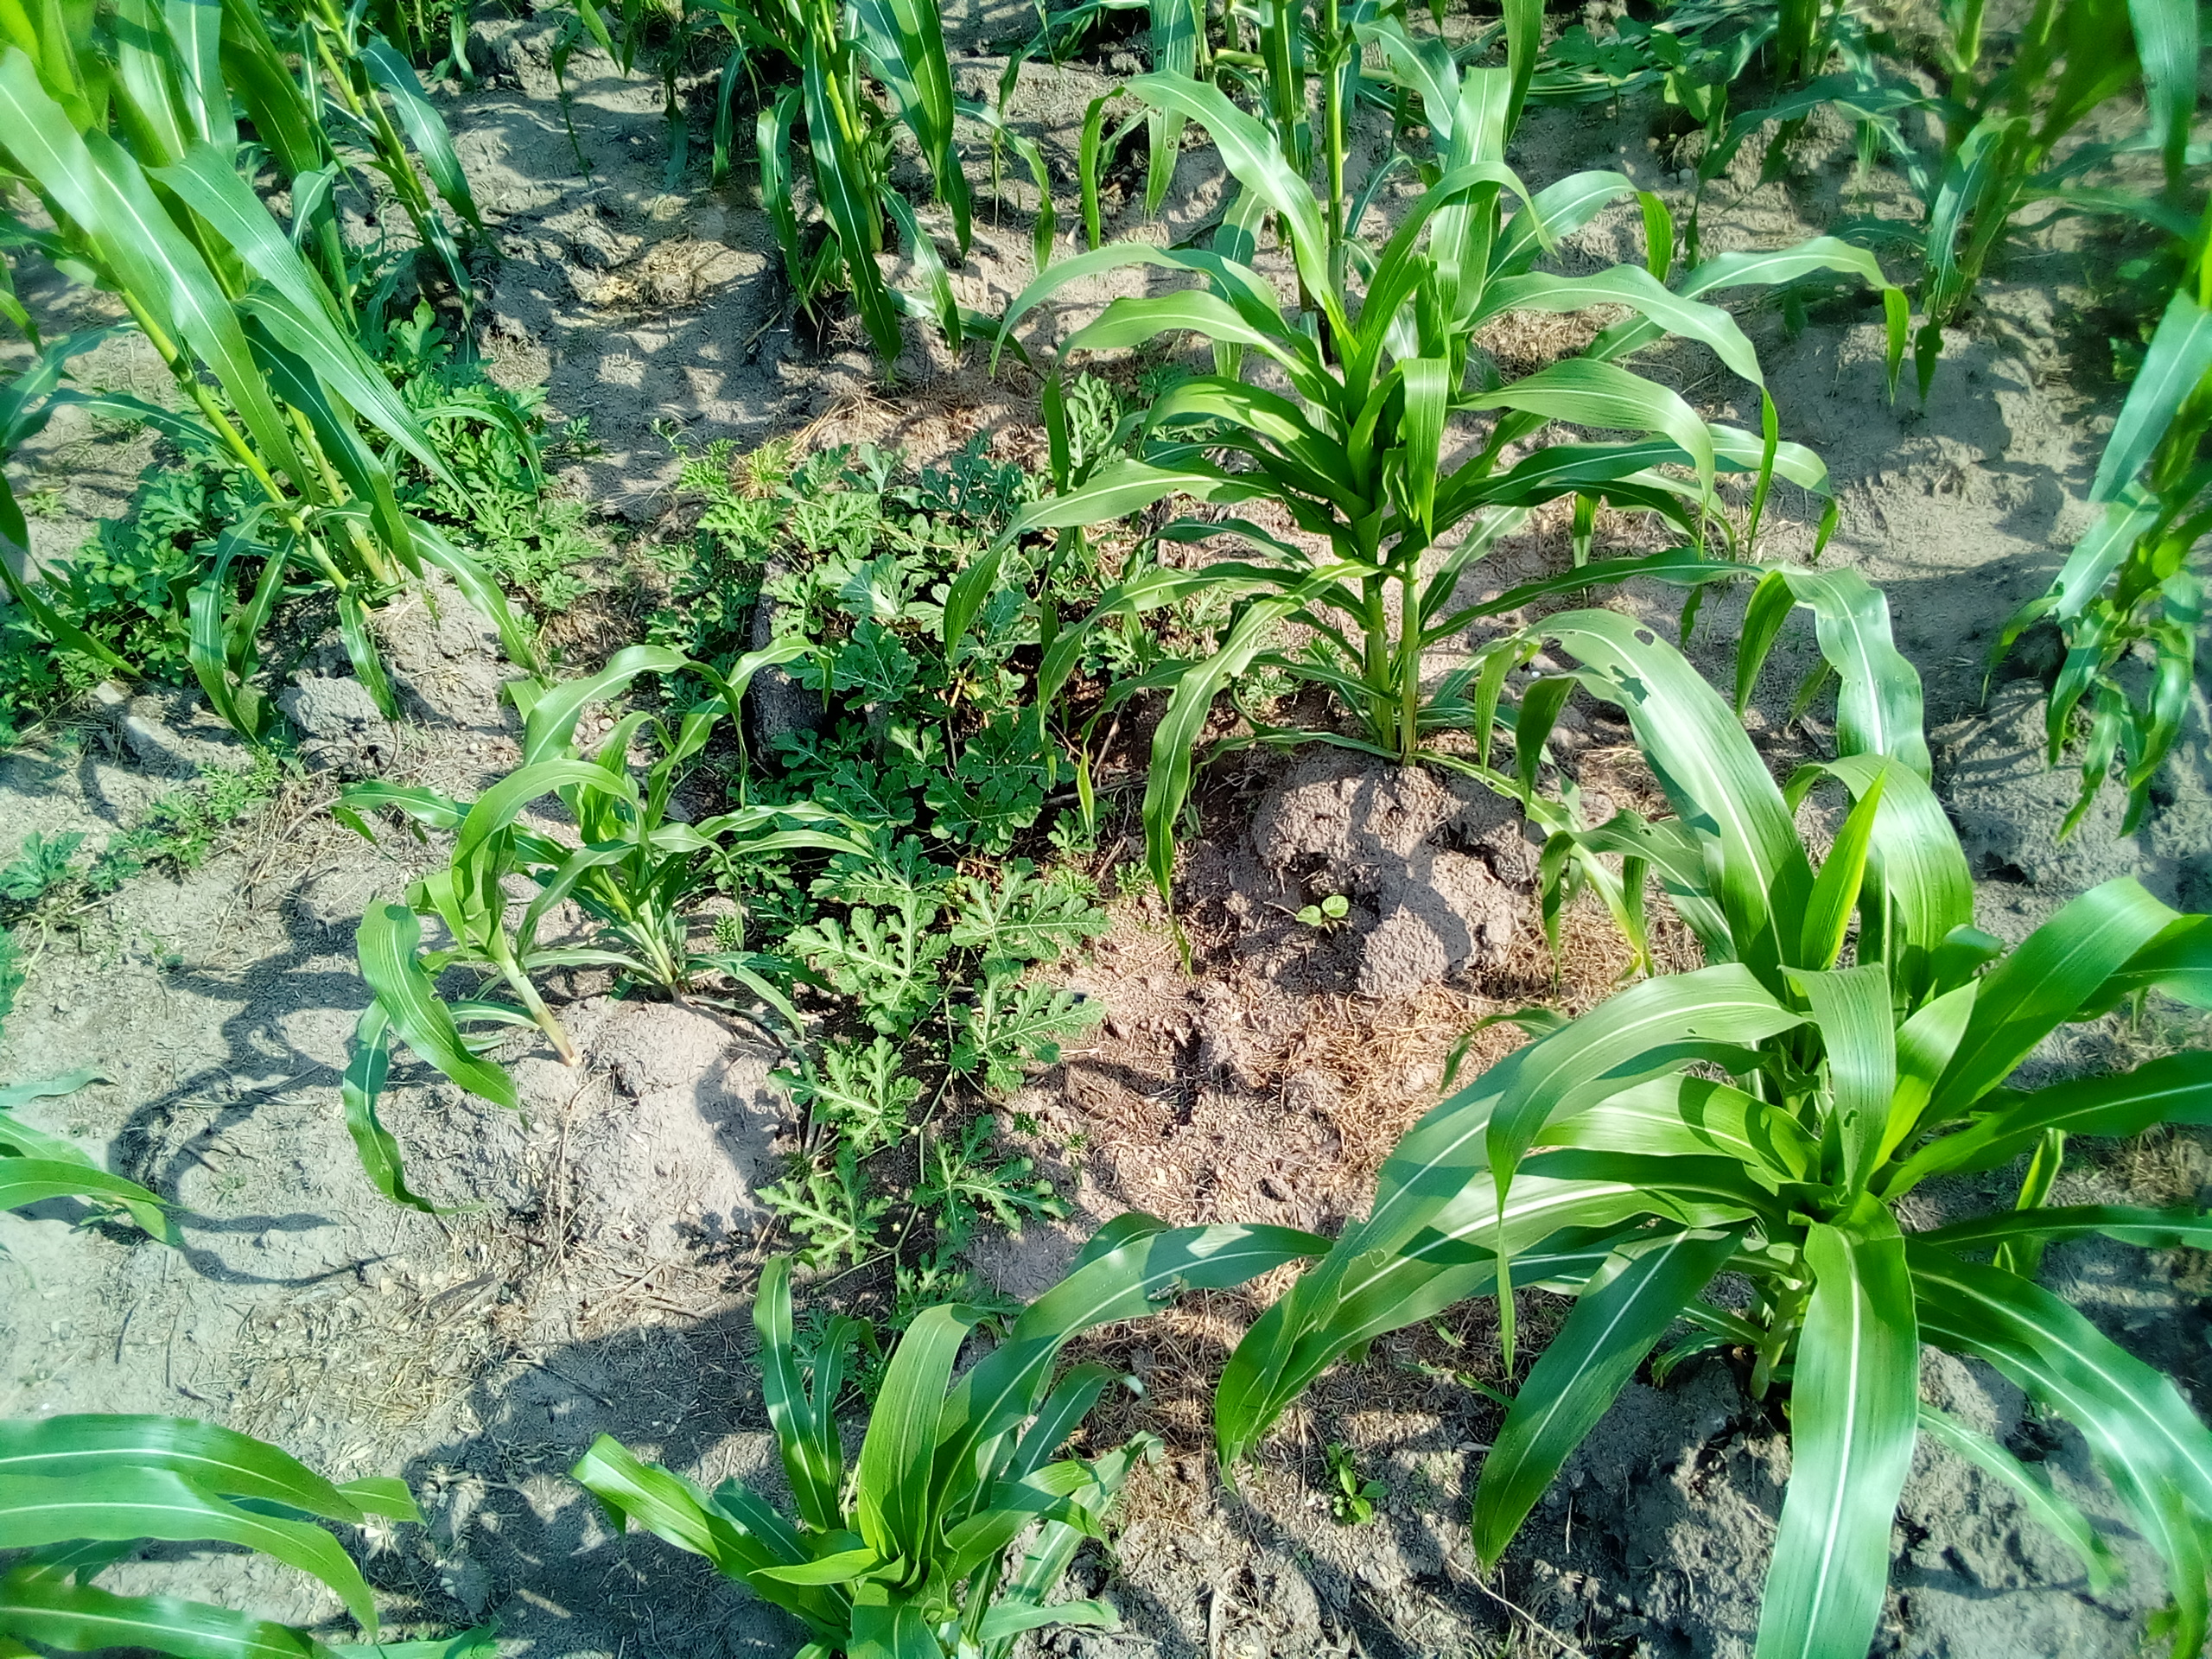
Label: zonocerus_variegatus